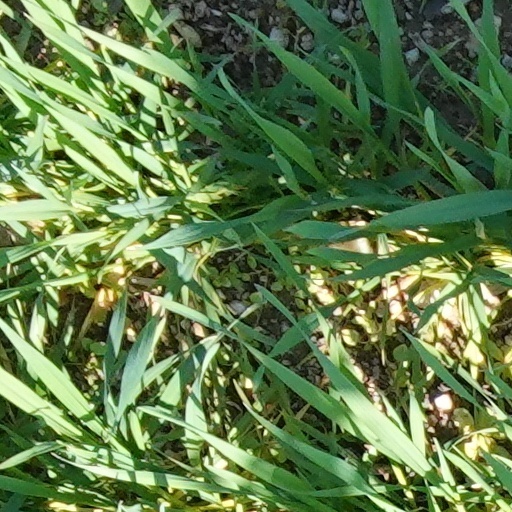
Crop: wheat